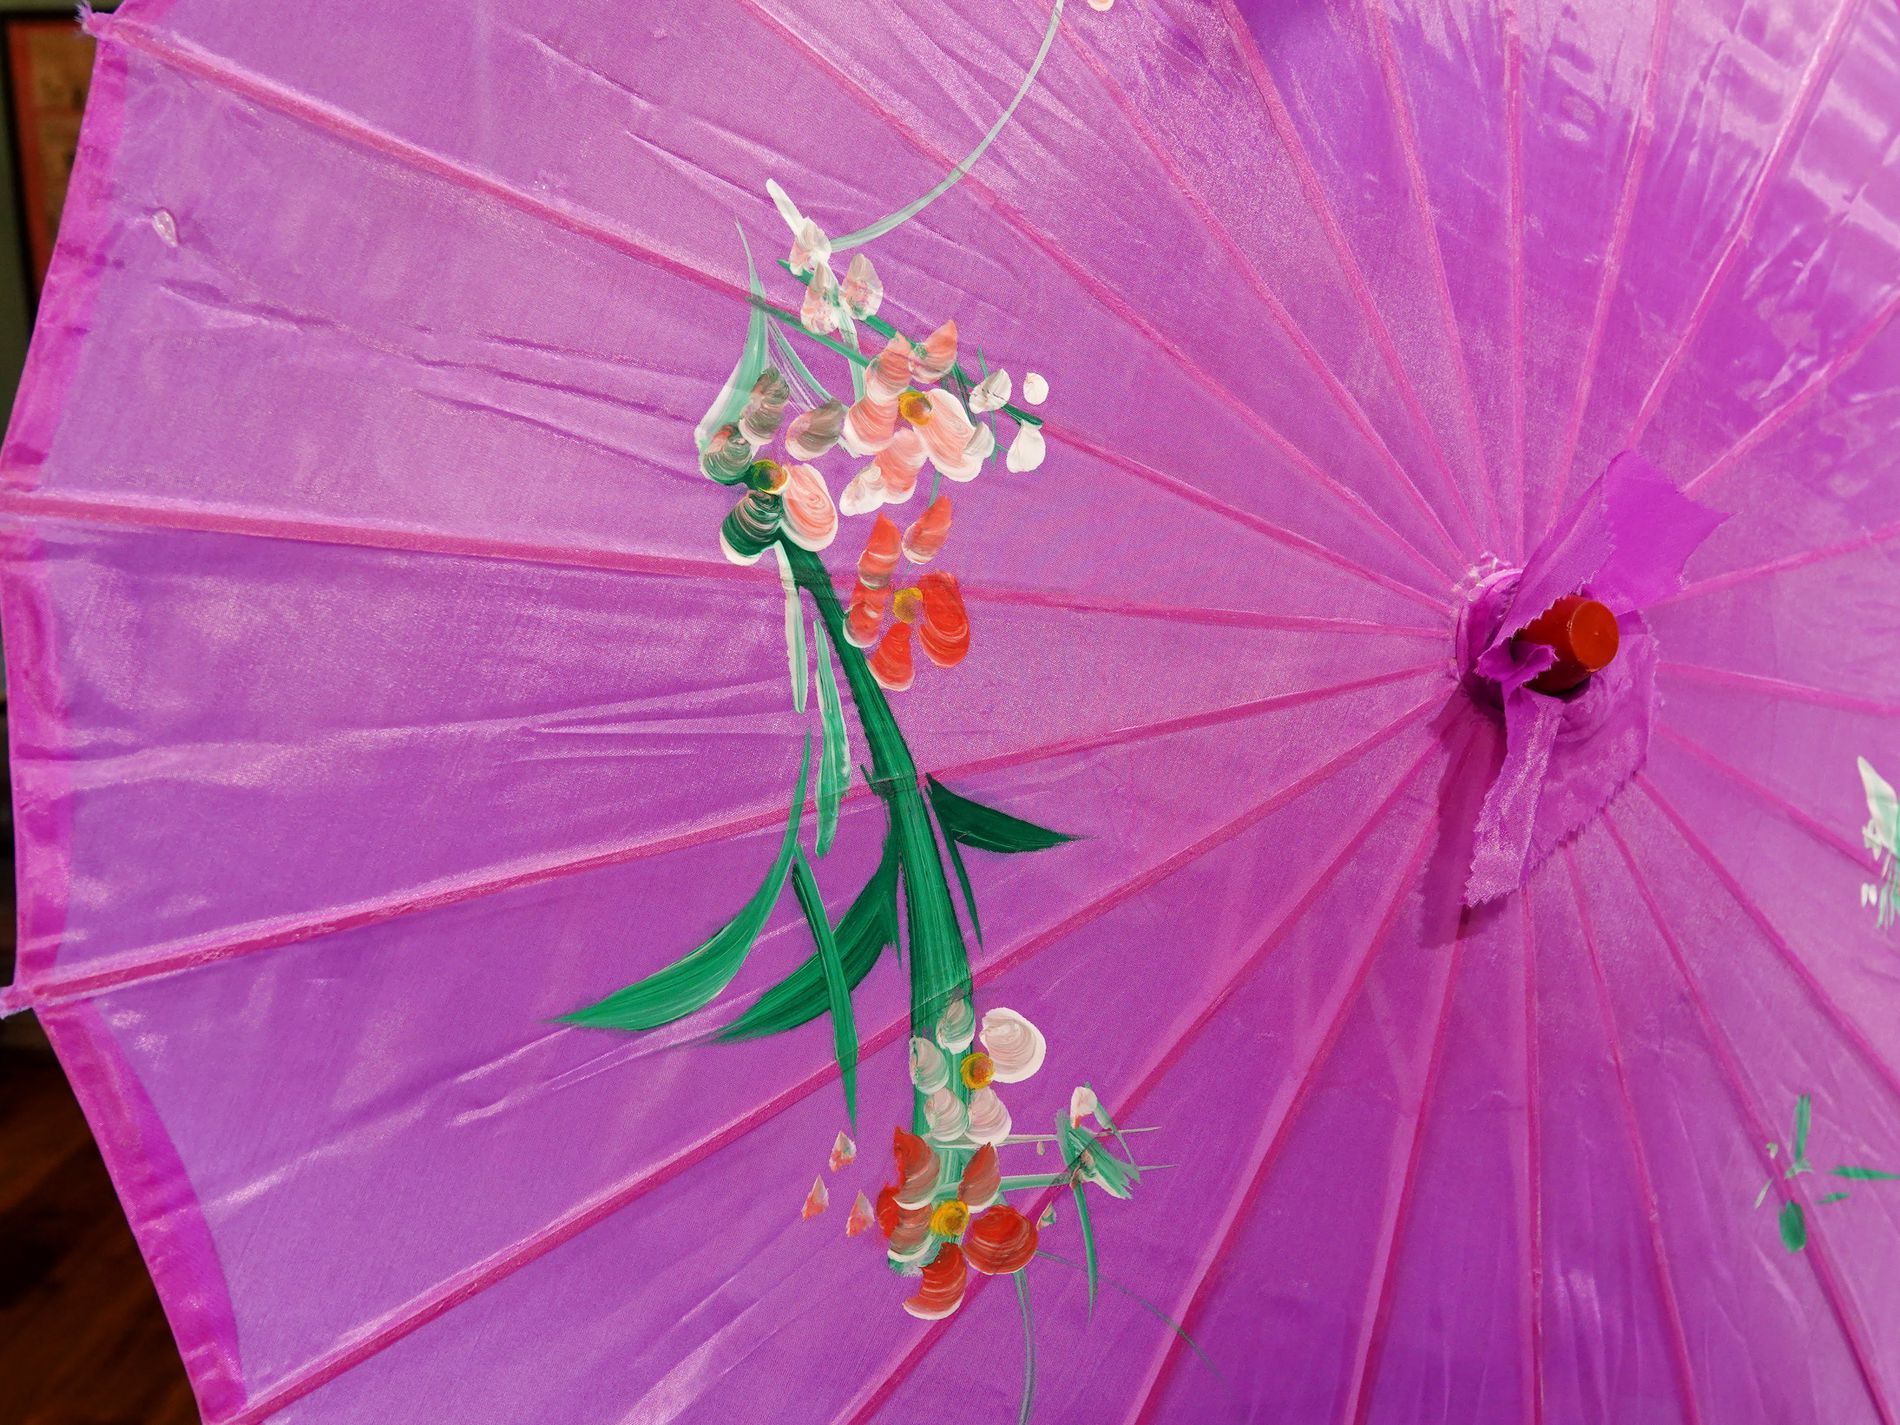
A Close-up Shot For A Pink parasol.
This photo features a pink parasol most probably made of silk. This parasol most likely belongs to Asian culture (Japan or China). The parasol is ornate commonly held by women for titivation.
A close up shot taken for a scene featuring a part of a pink parasol dominating the photo's frame yet it's not fully displayed in the photo. The photo's color palette predominantly light pink due to the transparency of the parasol. The overall scene evokes a sense of joy, beauty and happiness due to the girly ornate and colours.
Labels: Canopy, Umbrella, Animal, Insect, Invertebrate, Flower, Plant, Pattern, Applique, Parasol, Background
Camera: SONY DSC-RX10M4
Aperture: F2.8
Exposure: 1/40 sec
ISO: 500
Focal length: 12.6 mm